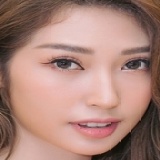
ca sĩ Khổng Tú Quỳnh